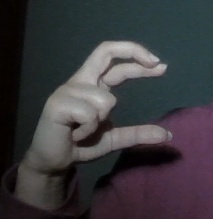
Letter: thal